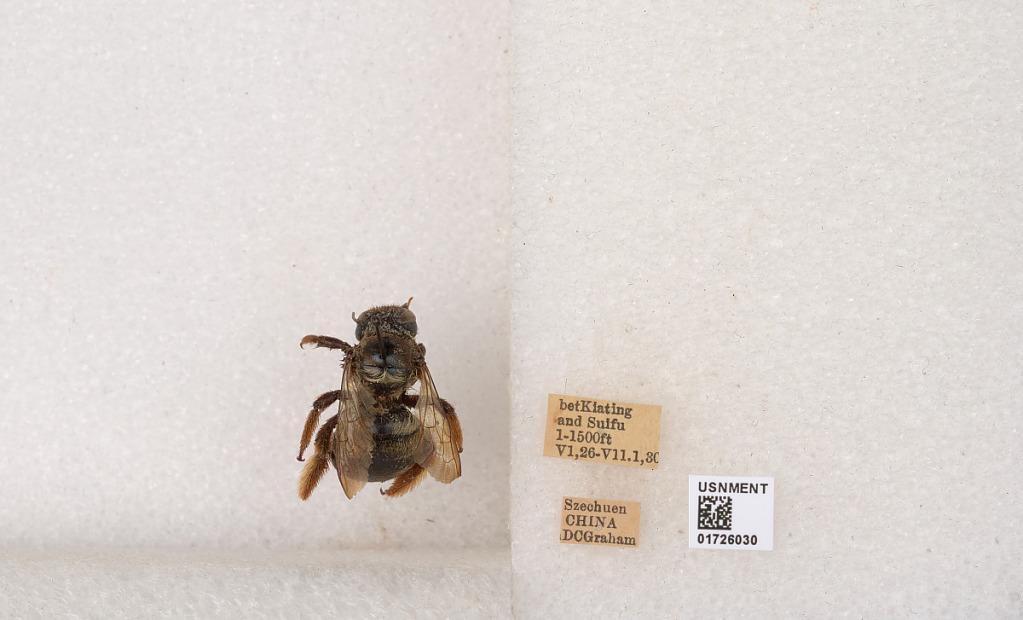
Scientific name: Xylocopa (Mesotrichia) latipes (Drury)
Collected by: D. Graham
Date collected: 1930-6-26
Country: China
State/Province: Sichuan
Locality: bet Kiating and Suifu